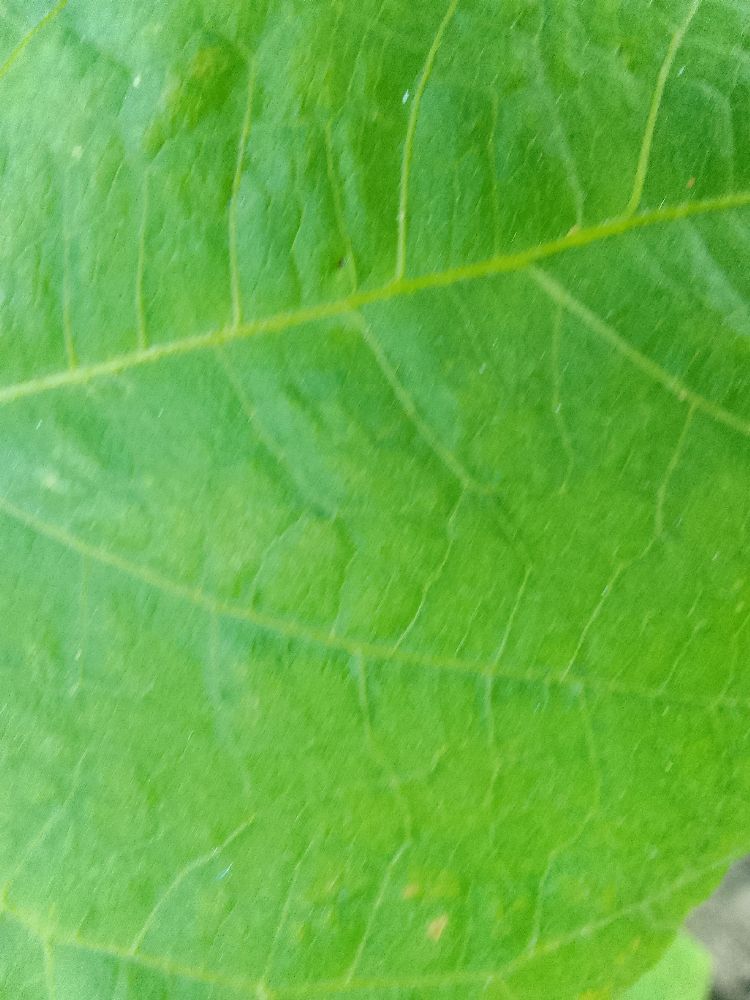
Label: healthy